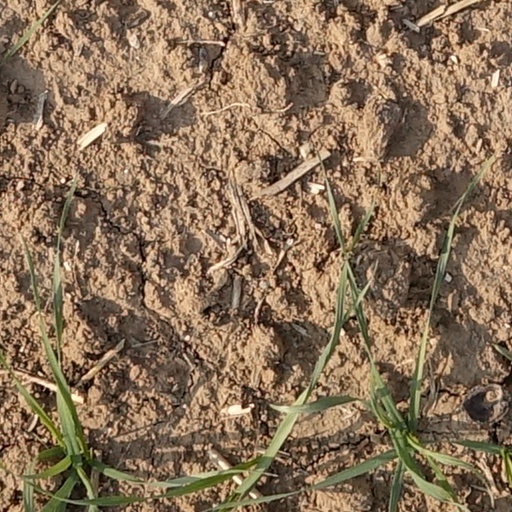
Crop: wheat